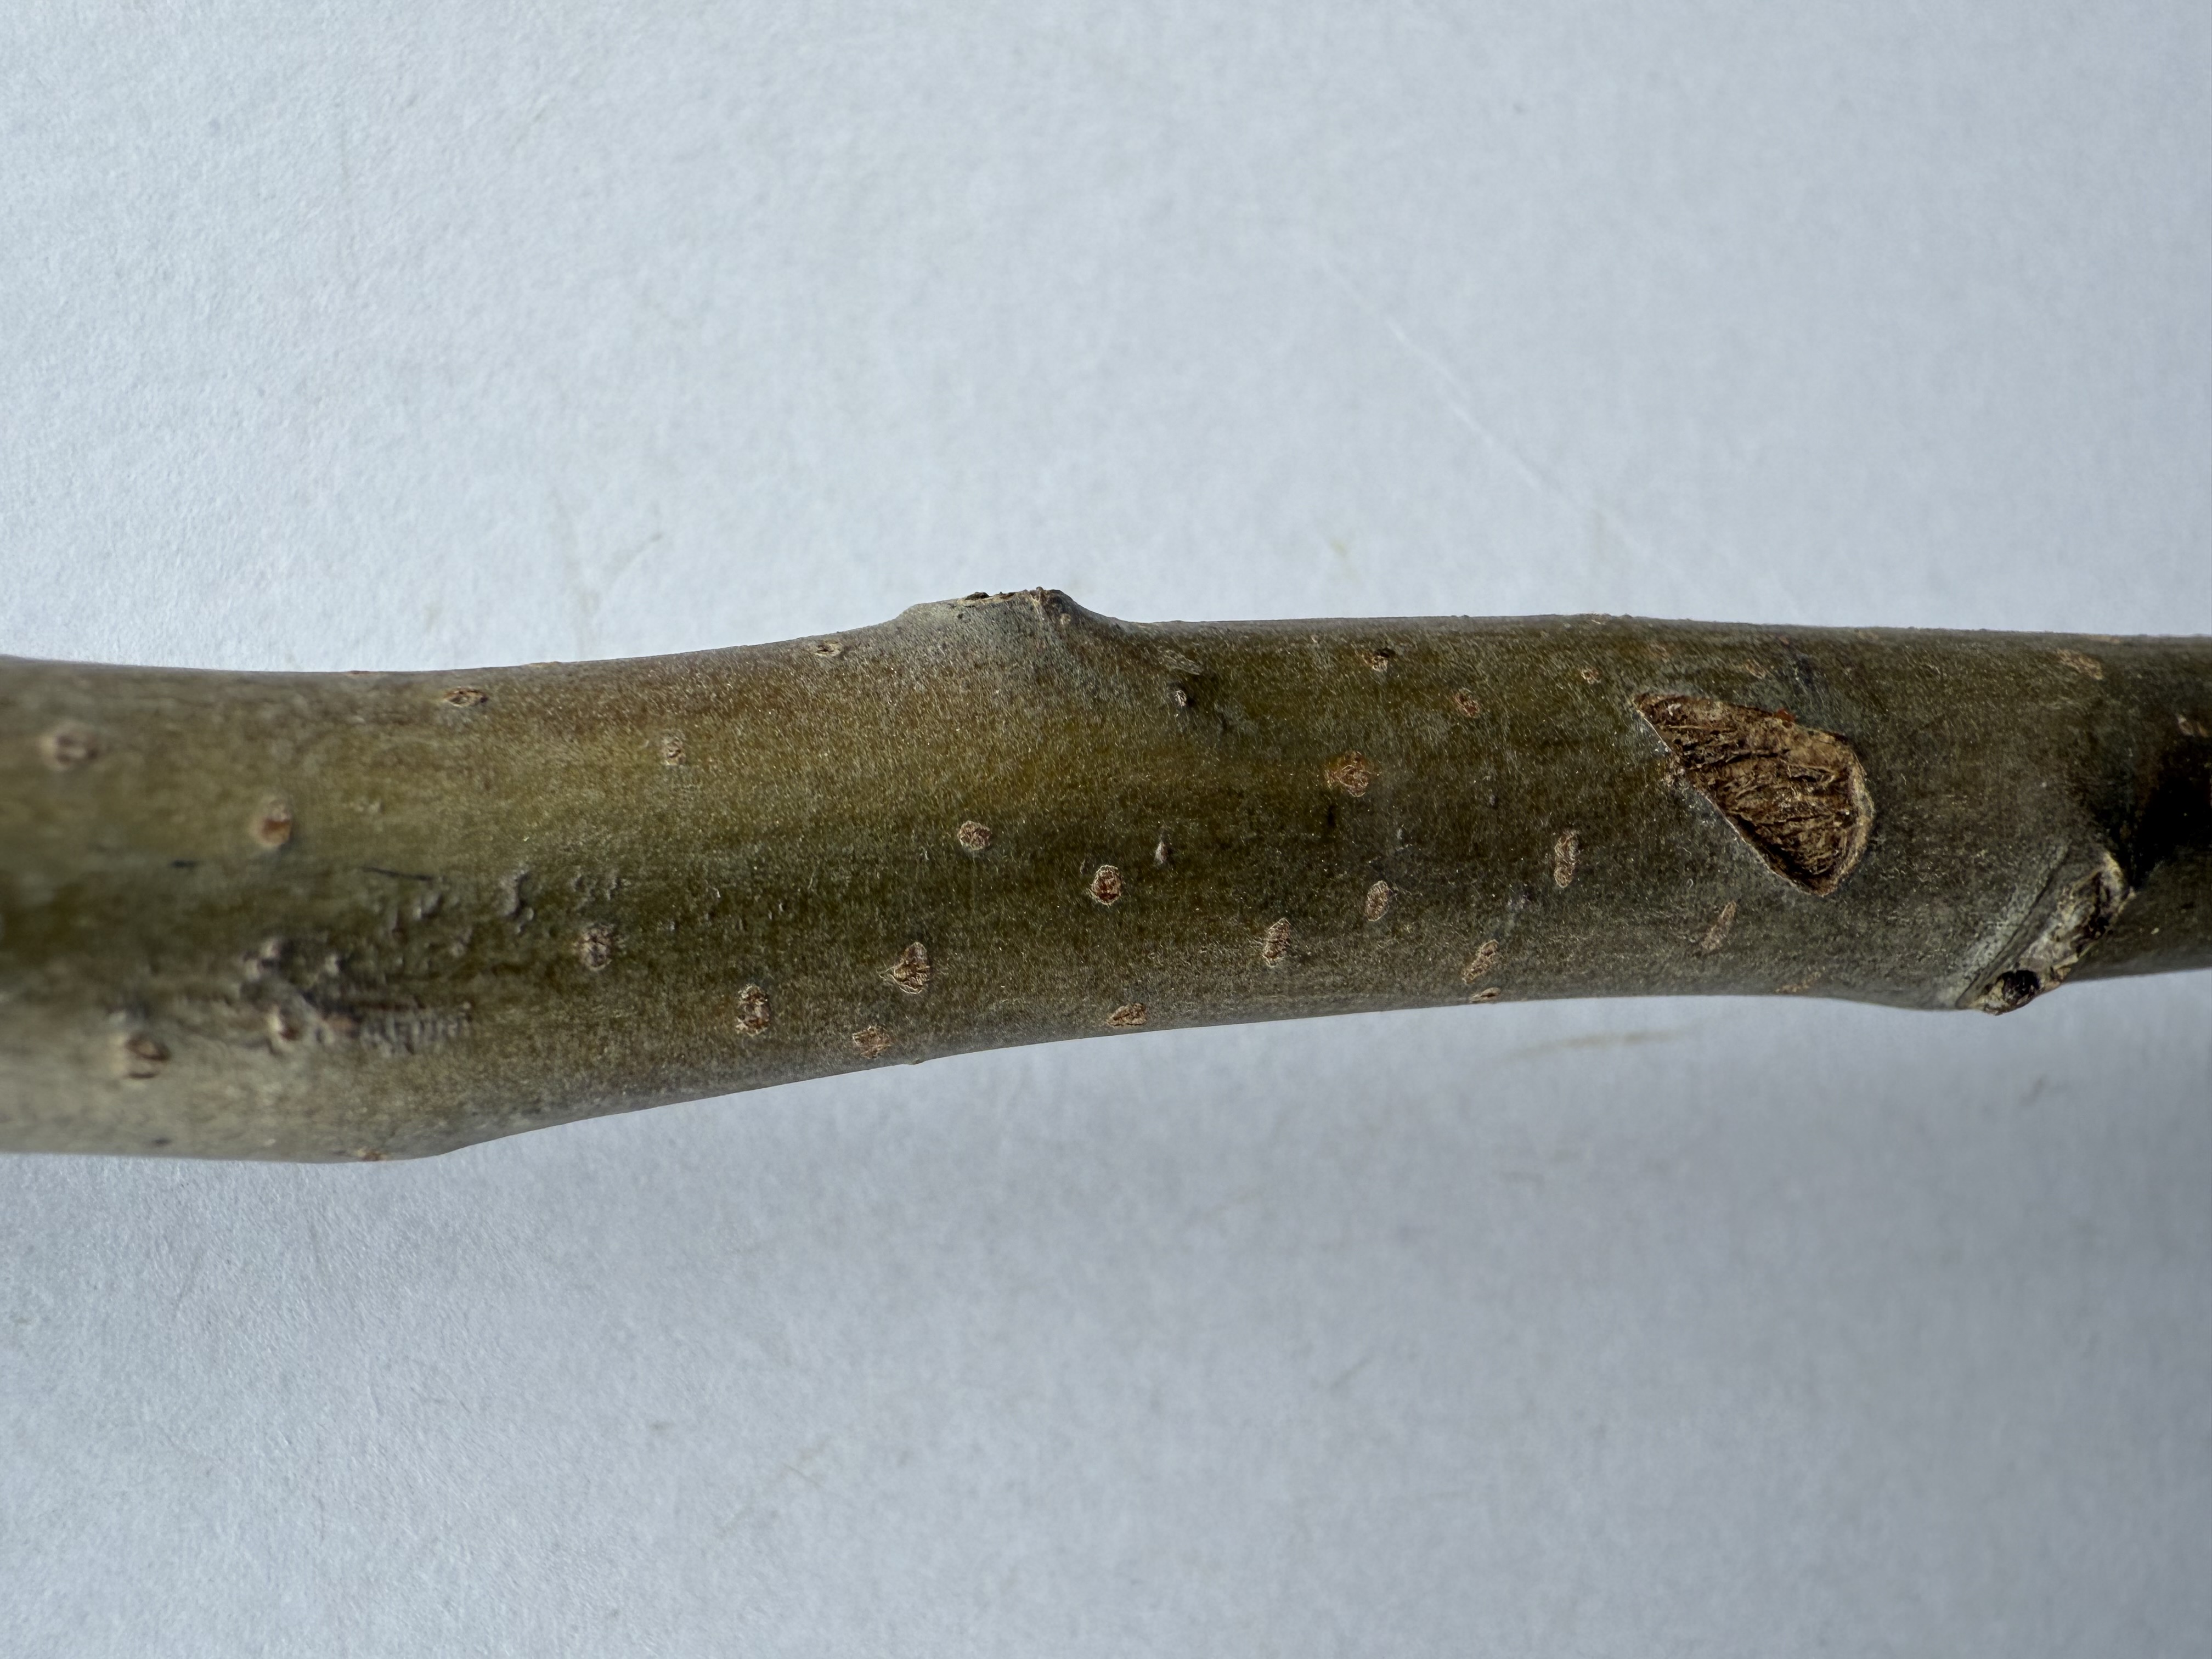
Variety: Egrisap Pear